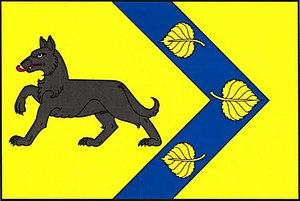
Vlkov est une commune du district de Náchod, dans la région de Hradec Králové, en Tchéquie. Sa population s'élevait à 403 habitants en 2017.